Question: Please indicate a possible affordance area of the hold_frisbee that can be used for holding
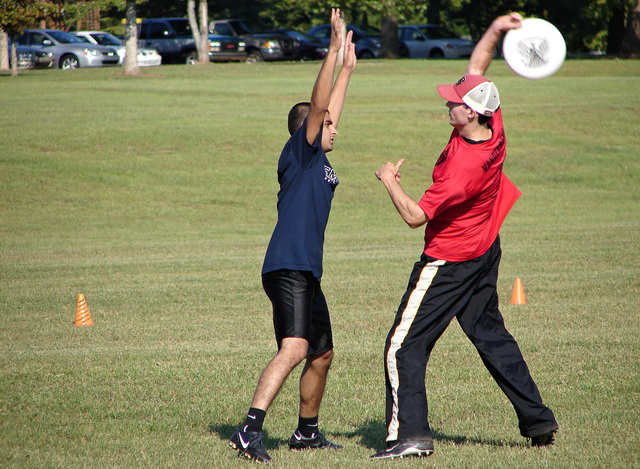
Answer: [491.5, 14, 572.5, 87]